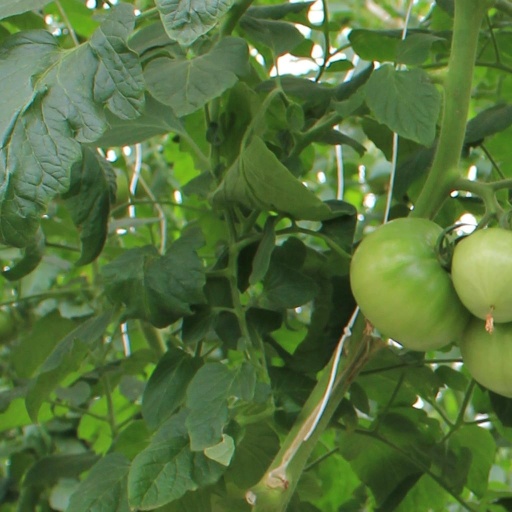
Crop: tomato